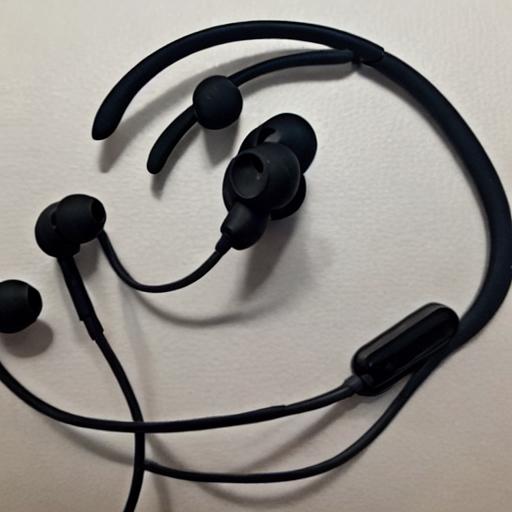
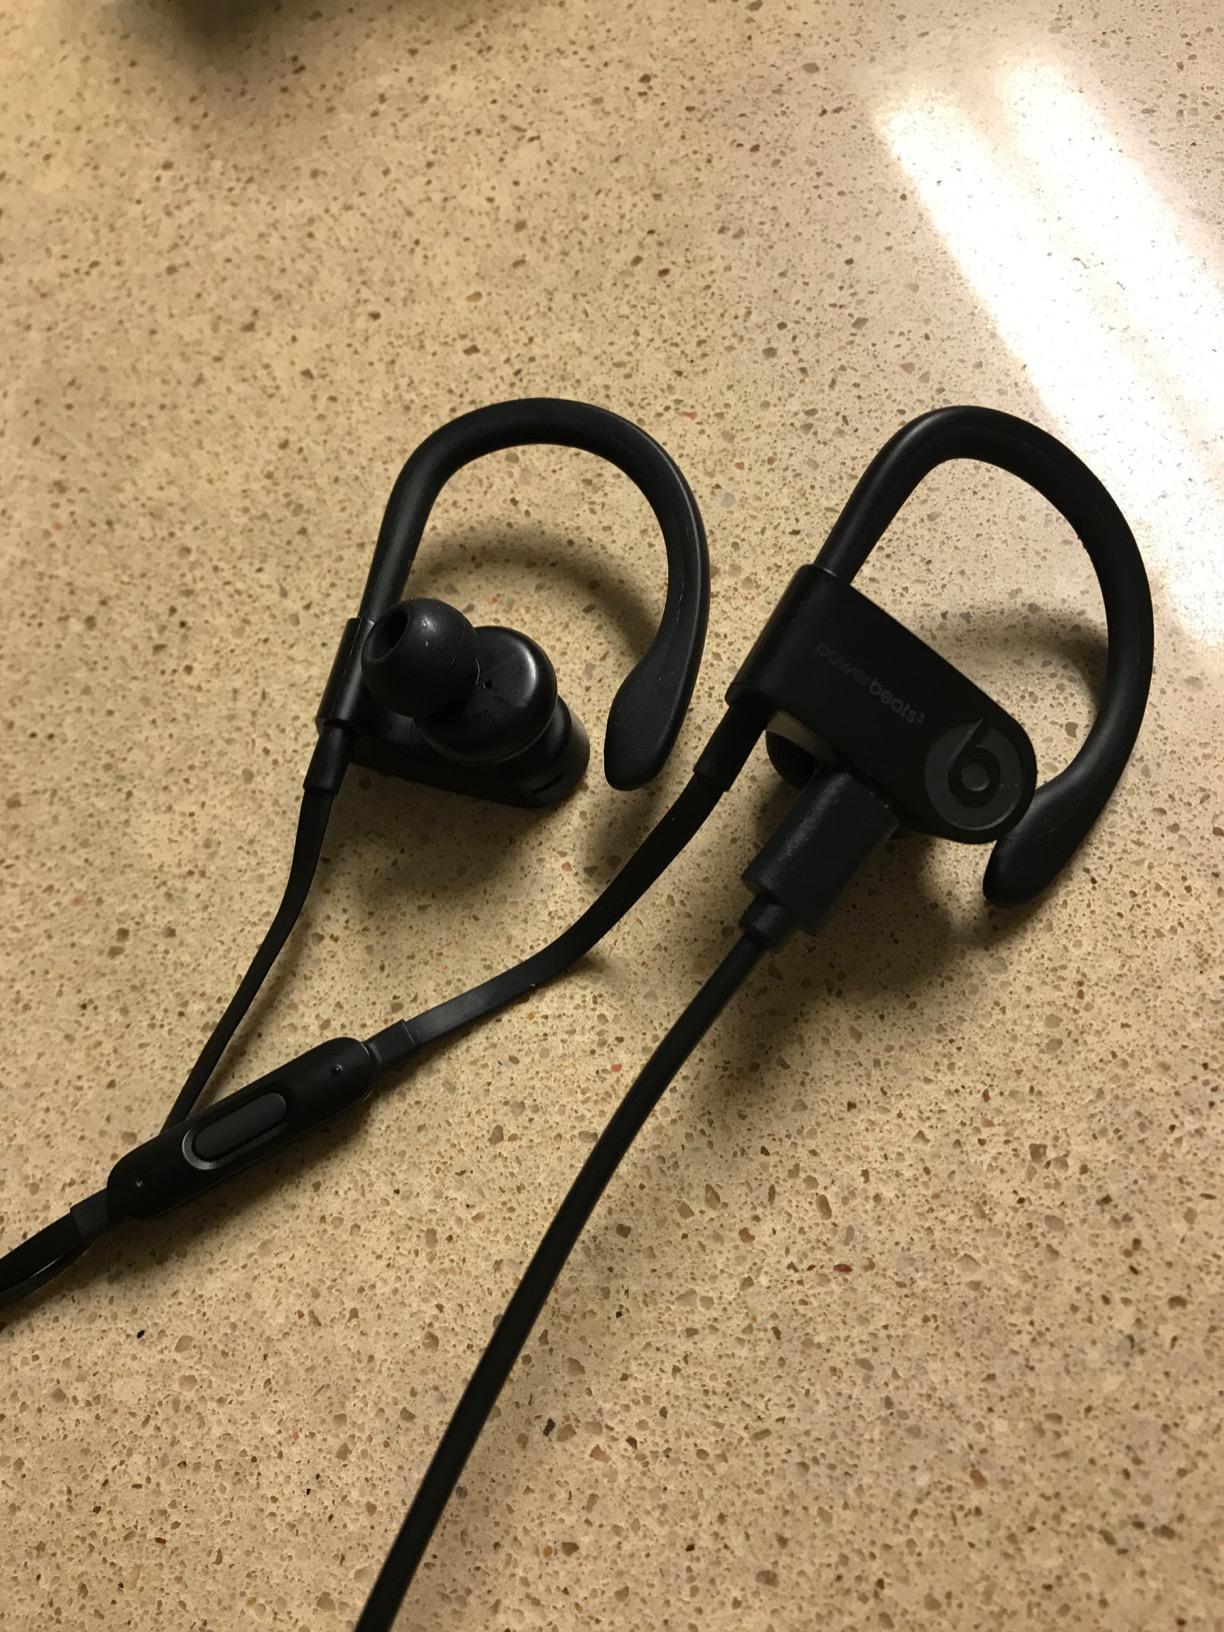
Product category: headphones
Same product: no